Punic-Libyan bilinguals

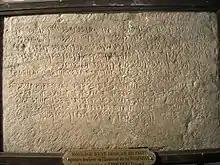
Louvre cast of the Dougga Temple bilingual (AO 4611)

The Temple Inscription was discovered in 1904 during the excavations led by in the Temple of Jupiter at Dougga. It is currently at the Bardo Museum in Tunis, with casts in the archives of the Louvre (ID AO 4611) and the British Museum (ID BM C-2).